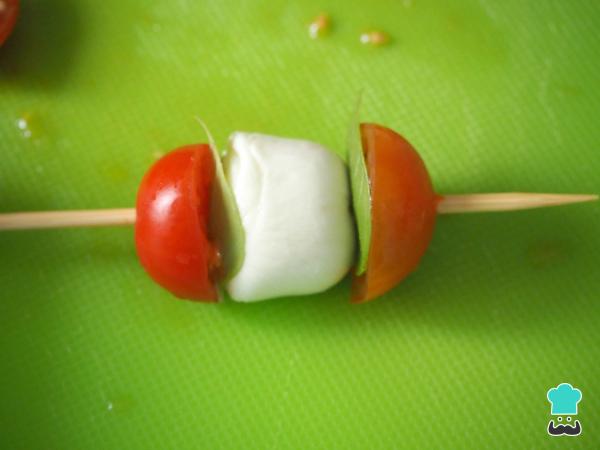
Para montar los pinchos caprese necesitaremos unos palitos como los de brocheta pero algo más cortos. Pinchamos primero una mitad de tomate. Añadimos luego un trozo o una hoja entera de albahaca, según el tamaño. Luego una bolita de mozzarella. Terminaremos con otra hojita de albahaca y otra mitad de tomate.